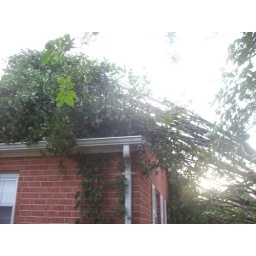
the tree over my window, sitting on the roof